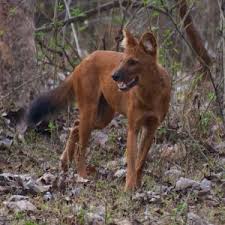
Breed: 209-n000043-dhole